Armorican terrane

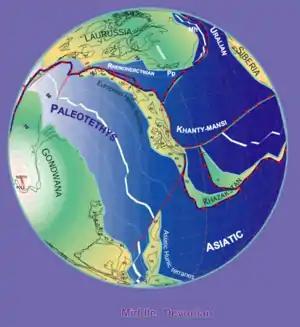
Plate reconstruction during the late Devonian, showing the location of Armorica (Am) within the proposed Hun superterrane

The Armorican terrane, Armorican terrane assemblage, or simply Armorica, was a microcontinent or group of continental fragments that rifted away from Gondwana towards the end of the Silurian and collided with Laurussia towards the end of the Carboniferous during the Variscan orogeny. The name is taken from Armorica, the Gaulish name for a large part of northwestern France that includes Brittany, as this matches closely to the present location of the rock units that form the main part of this terrane.